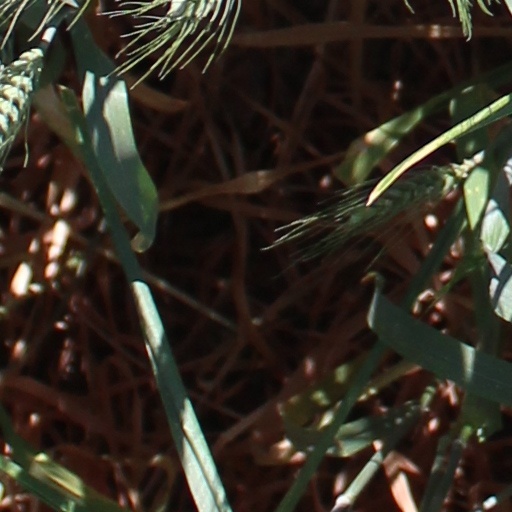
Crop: wheat